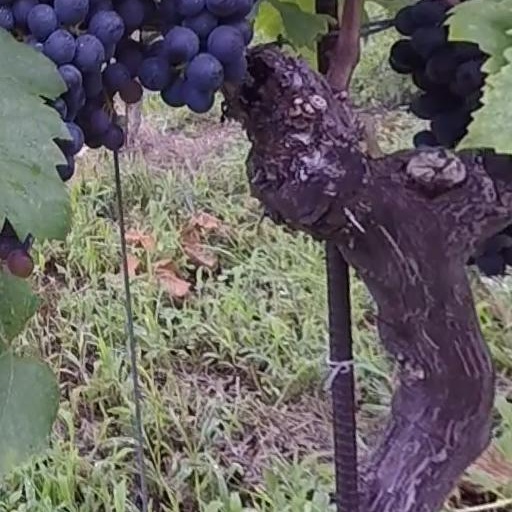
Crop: grape